Metaepistemology

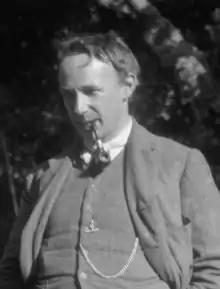
A greyscale photograph of G. E. Moore, wearing formal clothing and smoking with a tobacco pipe.

Related to the use of intuitions is the method of analysis to clarify epistemic terms. Traditionally, analysis in epistemology has been seen as conceptual analysis, which attempts to clarify concepts such as knowledge by providing necessary and sufficient conditions for their use. A similar view sees analysis as semantic or linguistic analysis, in which the way terms are actually used is tracked to try and reveal their meaning. However, particularly due to problems associated with Gettier cases, philosophers including Timothy Williamson and Hilary Kornblith have argued that epistemologists should be concerned with the underlying phenomena of epistemology rather than words and concepts. According to this viewpoint, analysis in epistemology should be metaphysical analysis, which aims at understanding the nature of the thing being investigated.